List of animals of Yellowstone

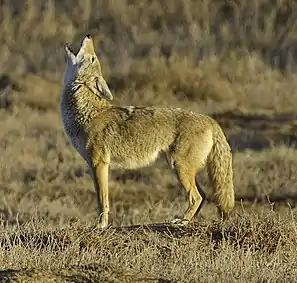
Coyote howling

Yellowstone's coyotes ("Canis latrans") are among the largest coyotes in the United States; adults average about 30 pounds (13–14 kg). and some weigh around 40 pounds (18 kg).